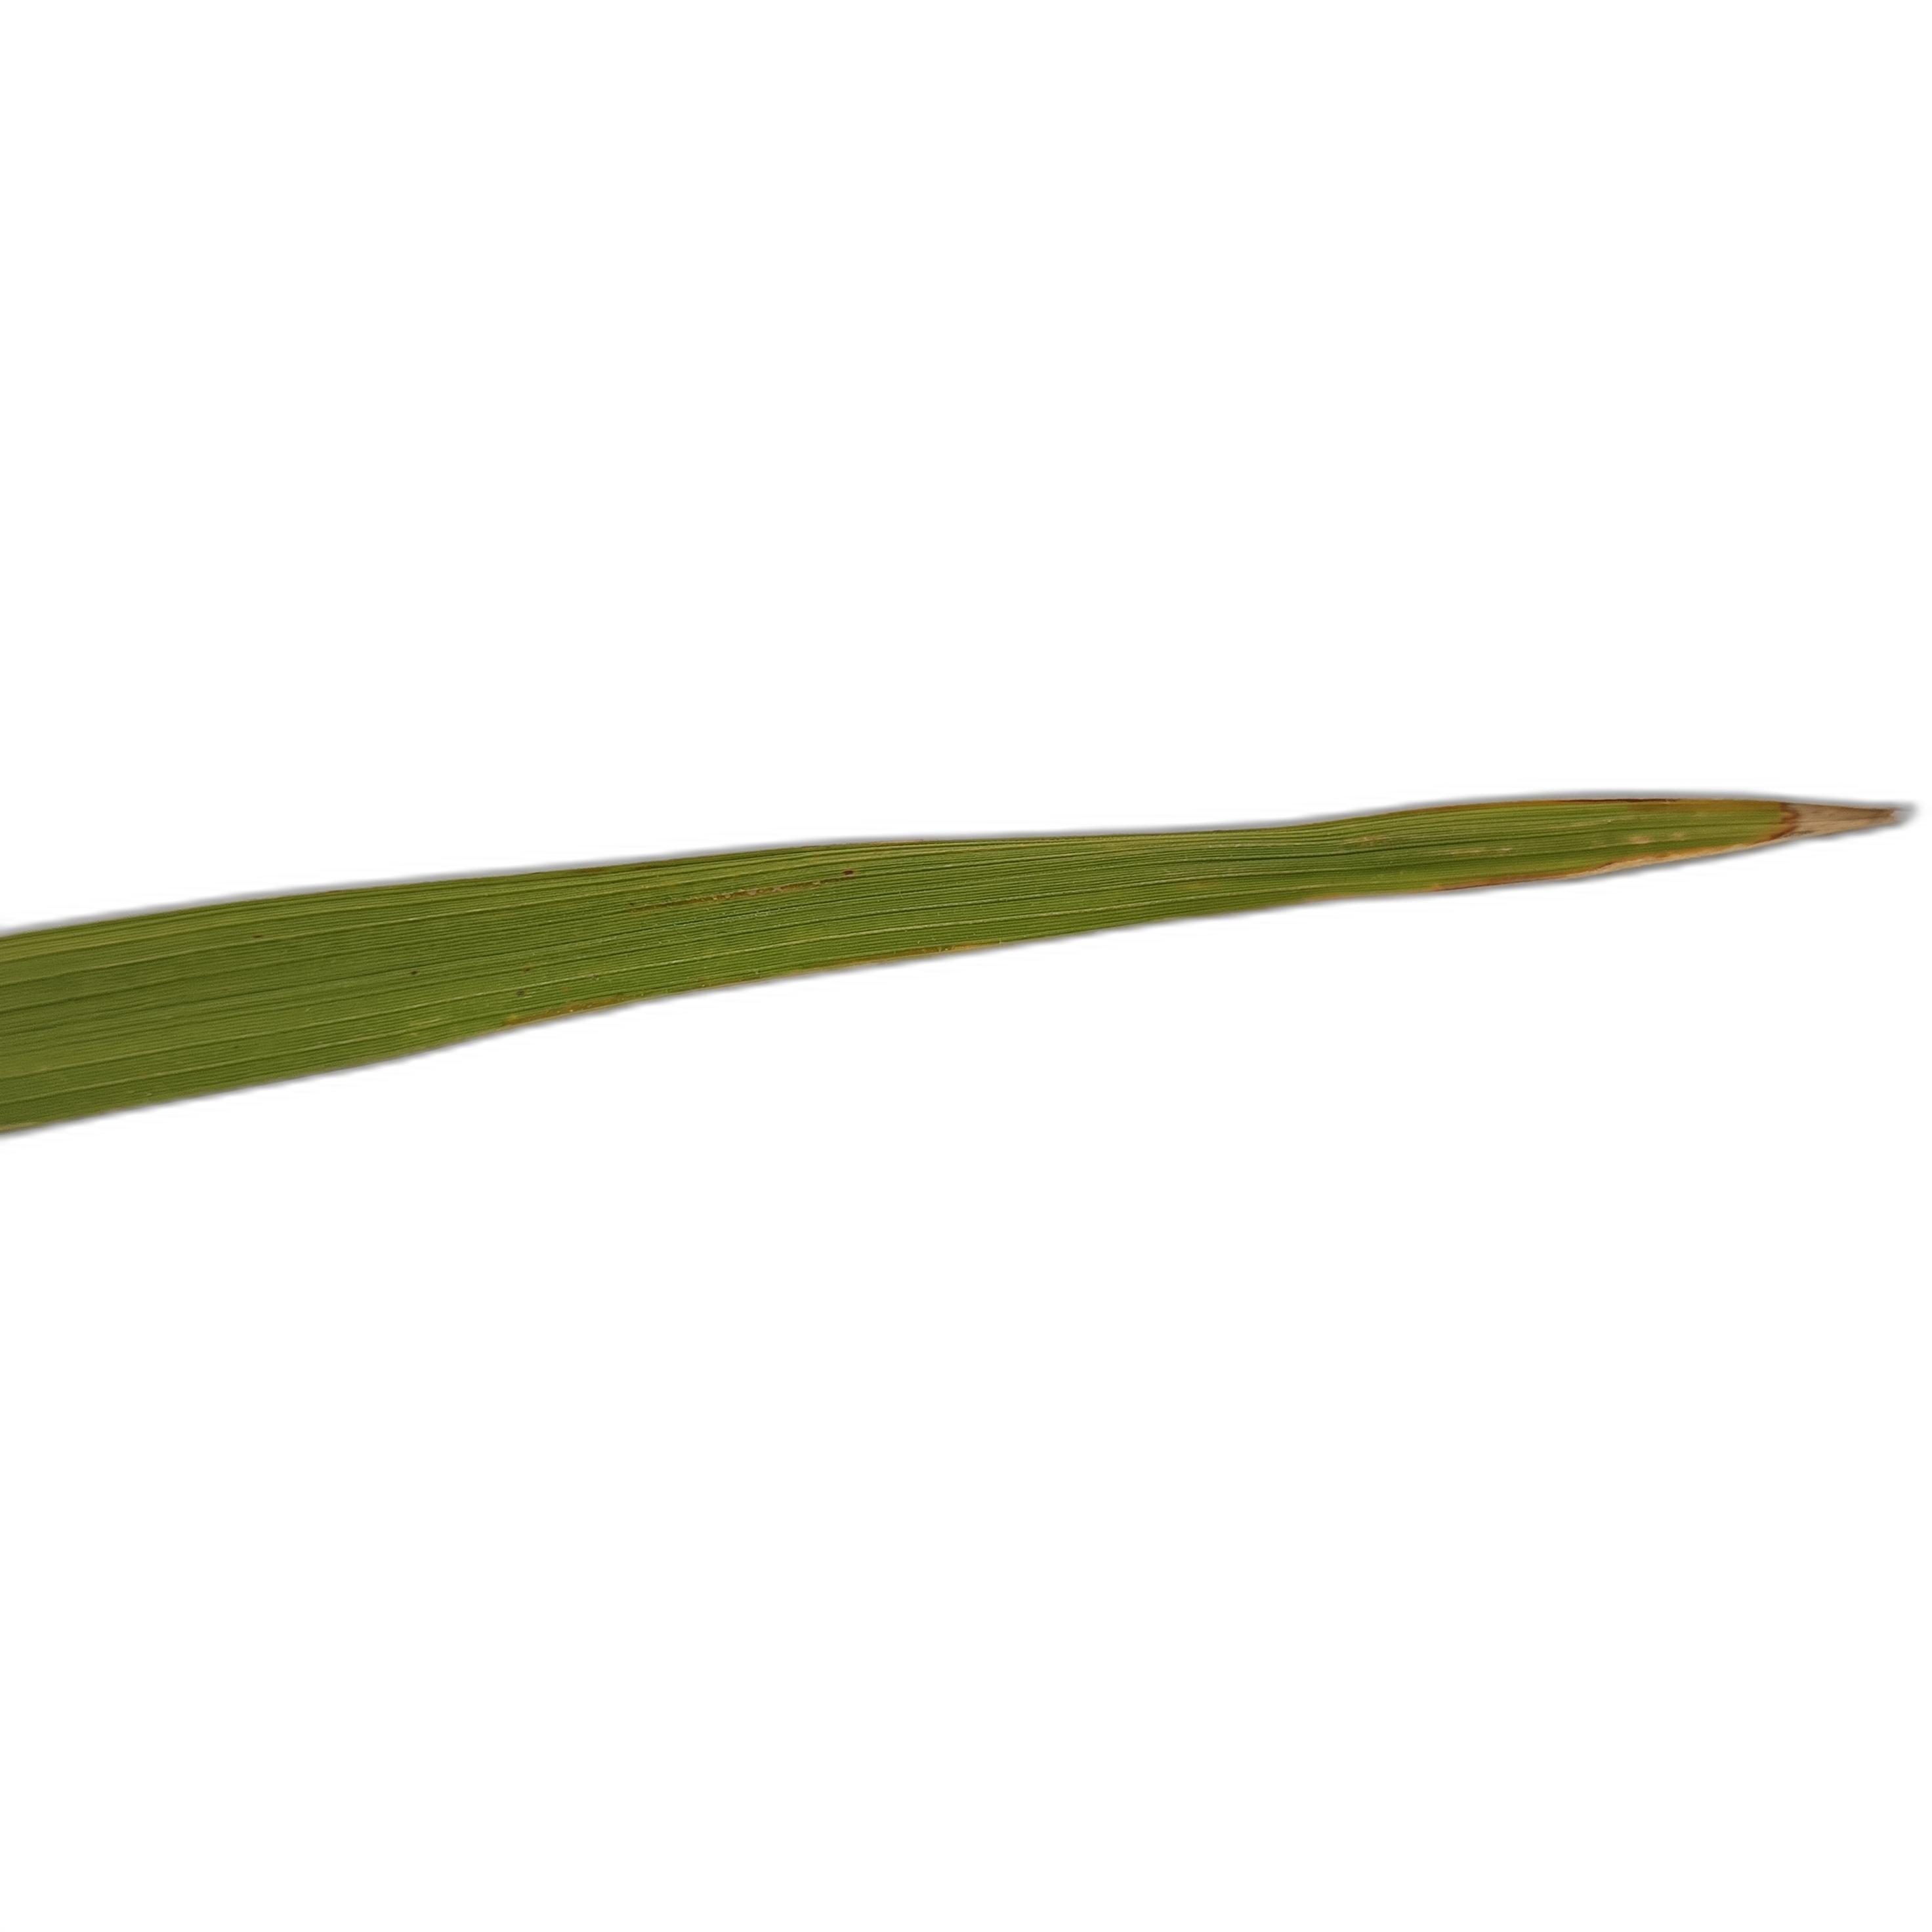
Label: Leaf Scald